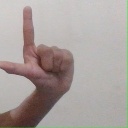
अक्षर: ल